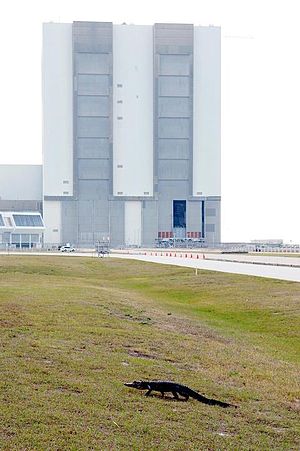
John F. Kennedy Space Center / Naturreservat
På billedet ses en alligator tæt på Vehicle Assembly Building (VAB)
John F. Kennedy Space Center er NASAs affyringskompleks ved Cape Canaveral på Merrit Island i Florida. Centeret dækker et område på 567 km² og ligger lige ved siden af Cape Canaveral Air Force Station, som er luftvåbnets tilsvarende facilitet.